Archduke Wilhelm of Austria

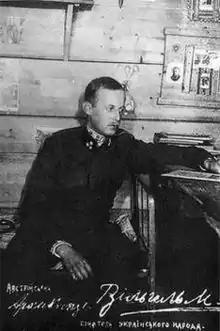

In April 1918, a coup in Ukraine replaced the republican government with the regime of Hetman Pavlo Skoropadskyi, a former Imperial Russian general. During this period, German authorities feared that Wilhelm might attempt a coup of his own to overthrow the Hetman. Skoropadskyi was unpopular among soldiers of the Zaporizhzhia Corps and the Legion of Sich Riflemen. Officers in the Zaporizhzhia Division even discussed plans to install Archduke Wilhelm as the sovereign of Ukraine. One of the leading advocates was Colonel Petro Bolbochan, who was later executed on orders from Symon Petliura.